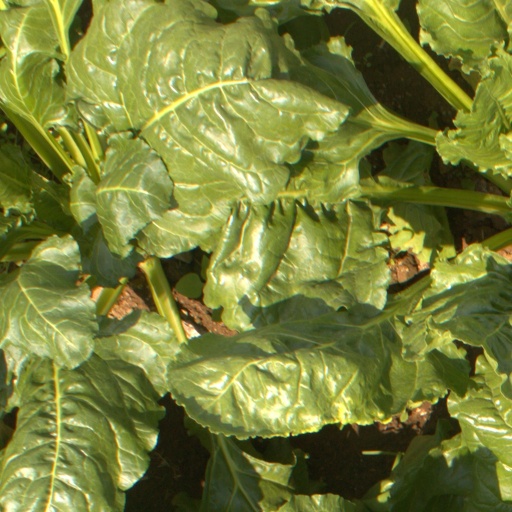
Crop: sugar beet